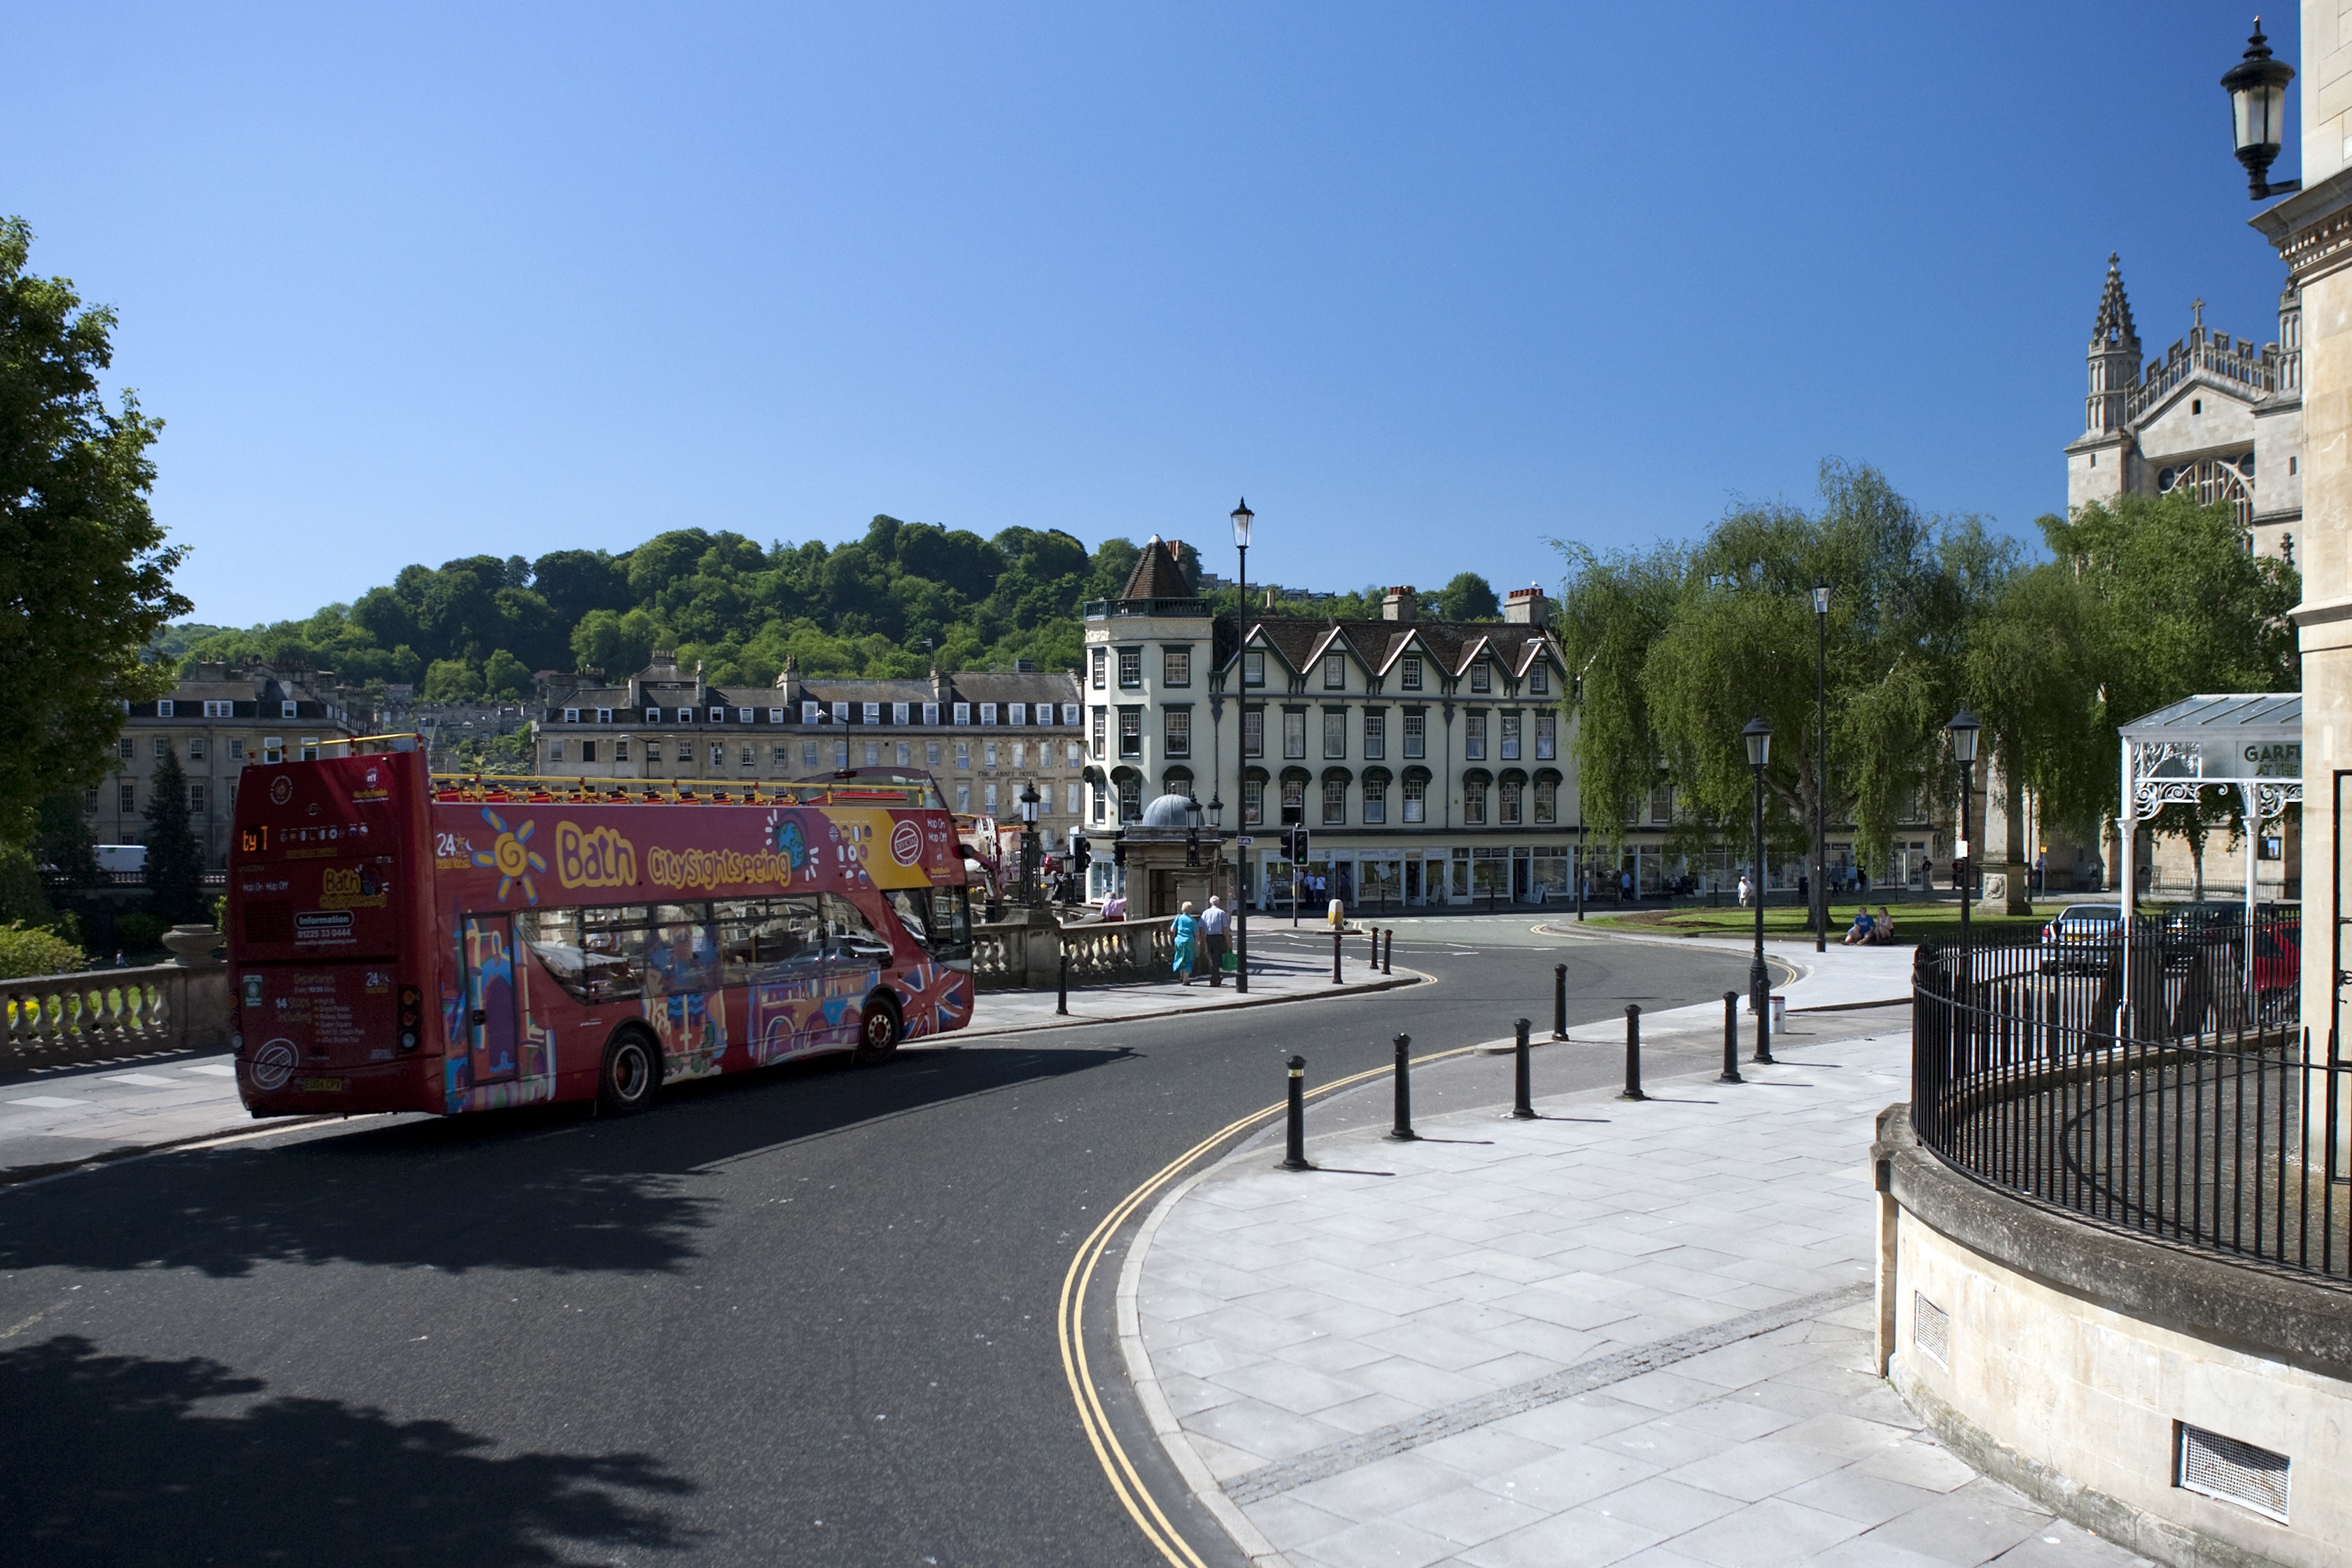
pedestrian, boardwalk, sunshine, road, town, city, walkway, downtown, tram, transport, vehicle, waterway, public transport, tour, centre, bath abbey, tour bus